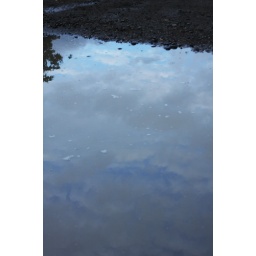
sky in the muddy water